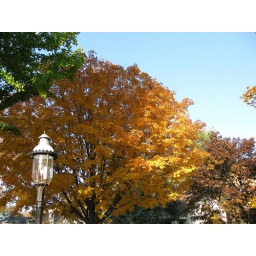
Historic Riverside gas street lamp with orange-yellow back drop on Blackhawk Road in Riverside, Illinois.